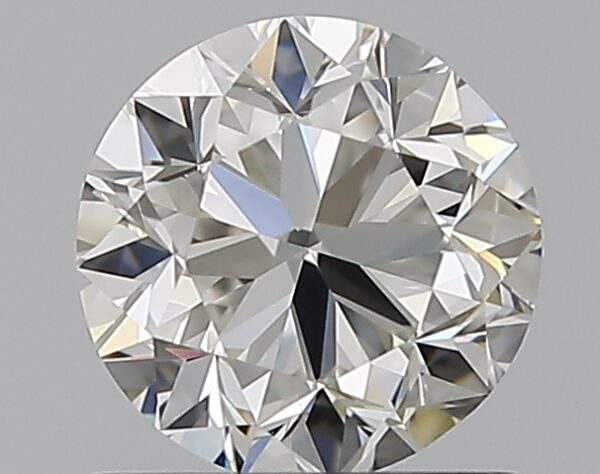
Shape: round
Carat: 0.9
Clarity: VVS1
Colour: H
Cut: GD
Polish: EX
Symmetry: VG
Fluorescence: F
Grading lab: GIA
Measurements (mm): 5.88 x 5.93 x 3.9